Gemstones in the Bible

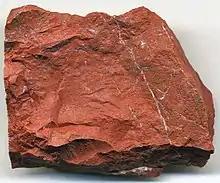
Red jasper rough

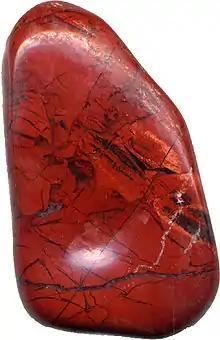
red jasper tumbled

Blue Chalcedony - Hebrew יָשְׁפֶה‬‎ "yošp̄e", Greek ἴασπις "iaspis", Latin "jaspis"; the twelfth stone of the breastplate (Exodus 28:18, 39:11), representing the tribe of Benjamin. In the Greek and Latin texts it comes sixth, and so also in Ezekiel 28:13; in Revelation it is the first (21:19).